Jewish Museum of Florence

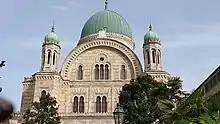
The Great Synagogue of Florence

The Jewish Museum occupies two spaces in two separate floors of the Great Synagogue. The first opened on the first floor in 1981 (thus considered the year the museum opened) as a community initiative called "Friends of the Jewish Museum of Florence", with exhibits offering a historical overview of the Jewish community of Florence and its relations with the city. A photo collection documents the main sites of Jewish congregation in Florence with replicas of the Buonsignori Map and of the ancient ghetto, among others. It also includes a collection of old furniture and ritual objects which were used during religious services, as well as pieces of textiles and jewellery dating from the 16th century to the early 18th century.